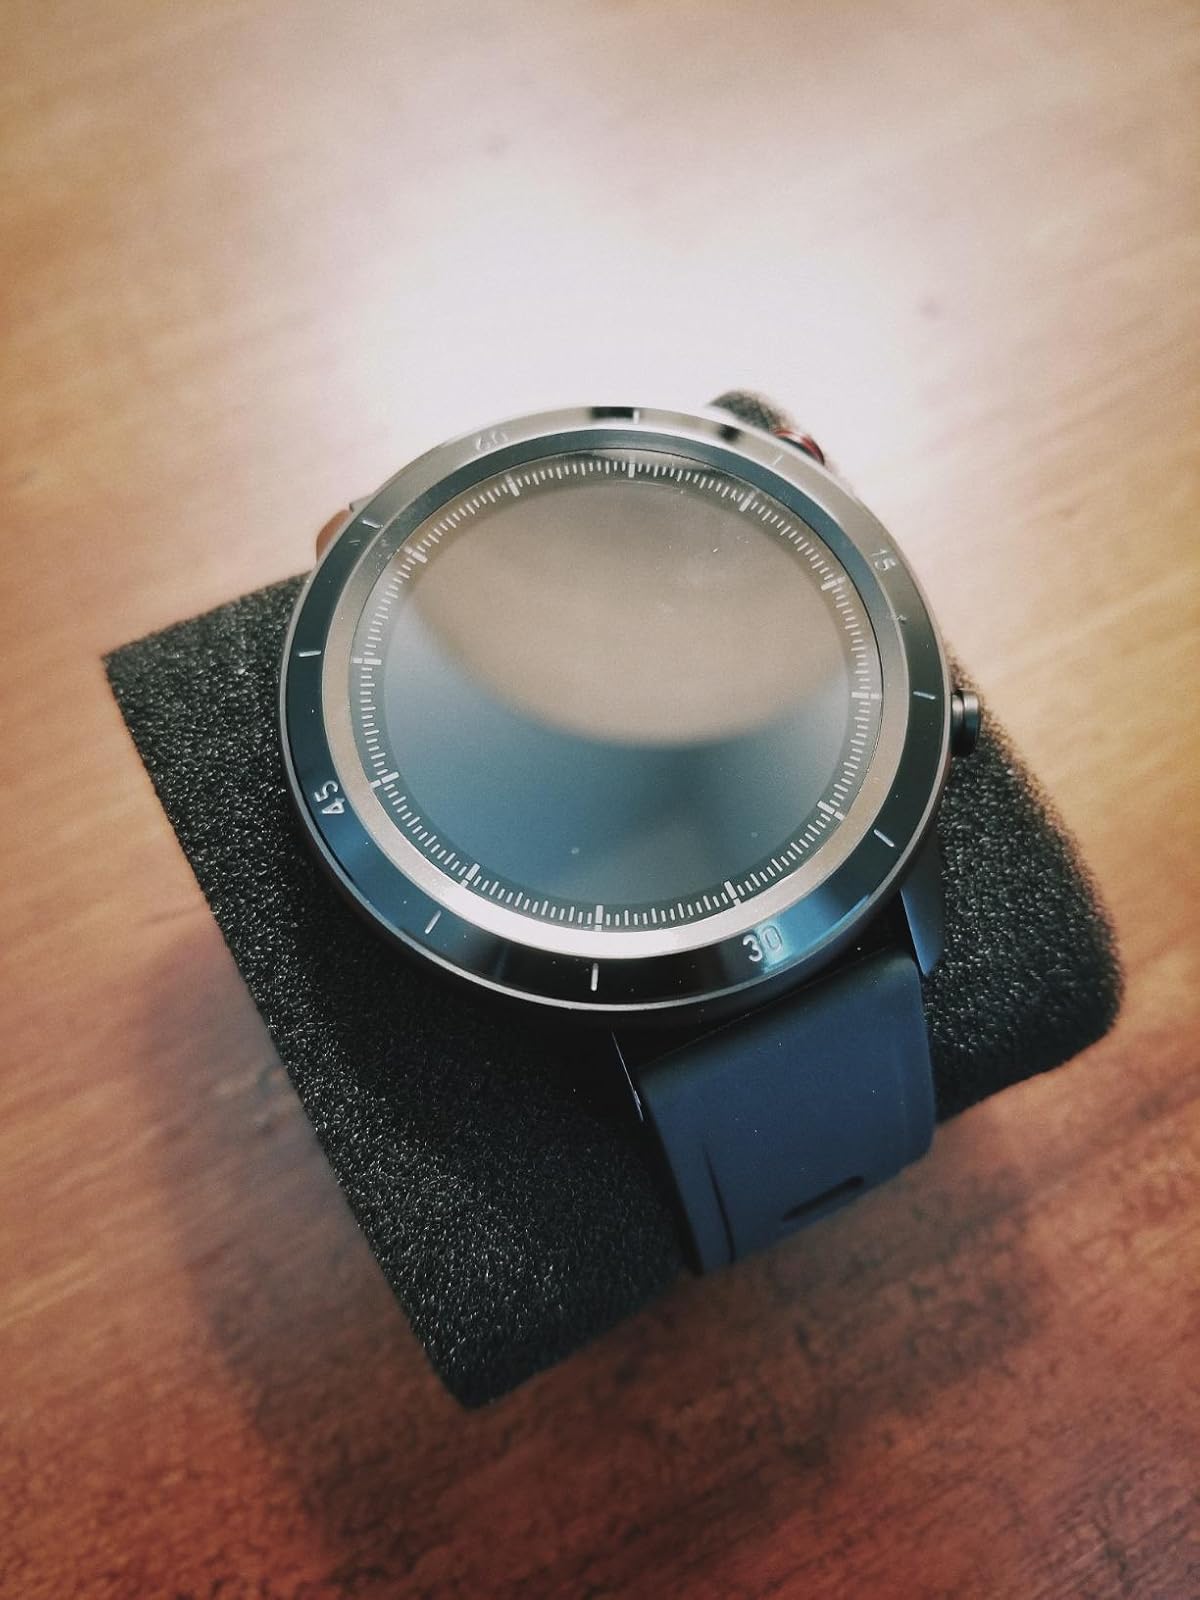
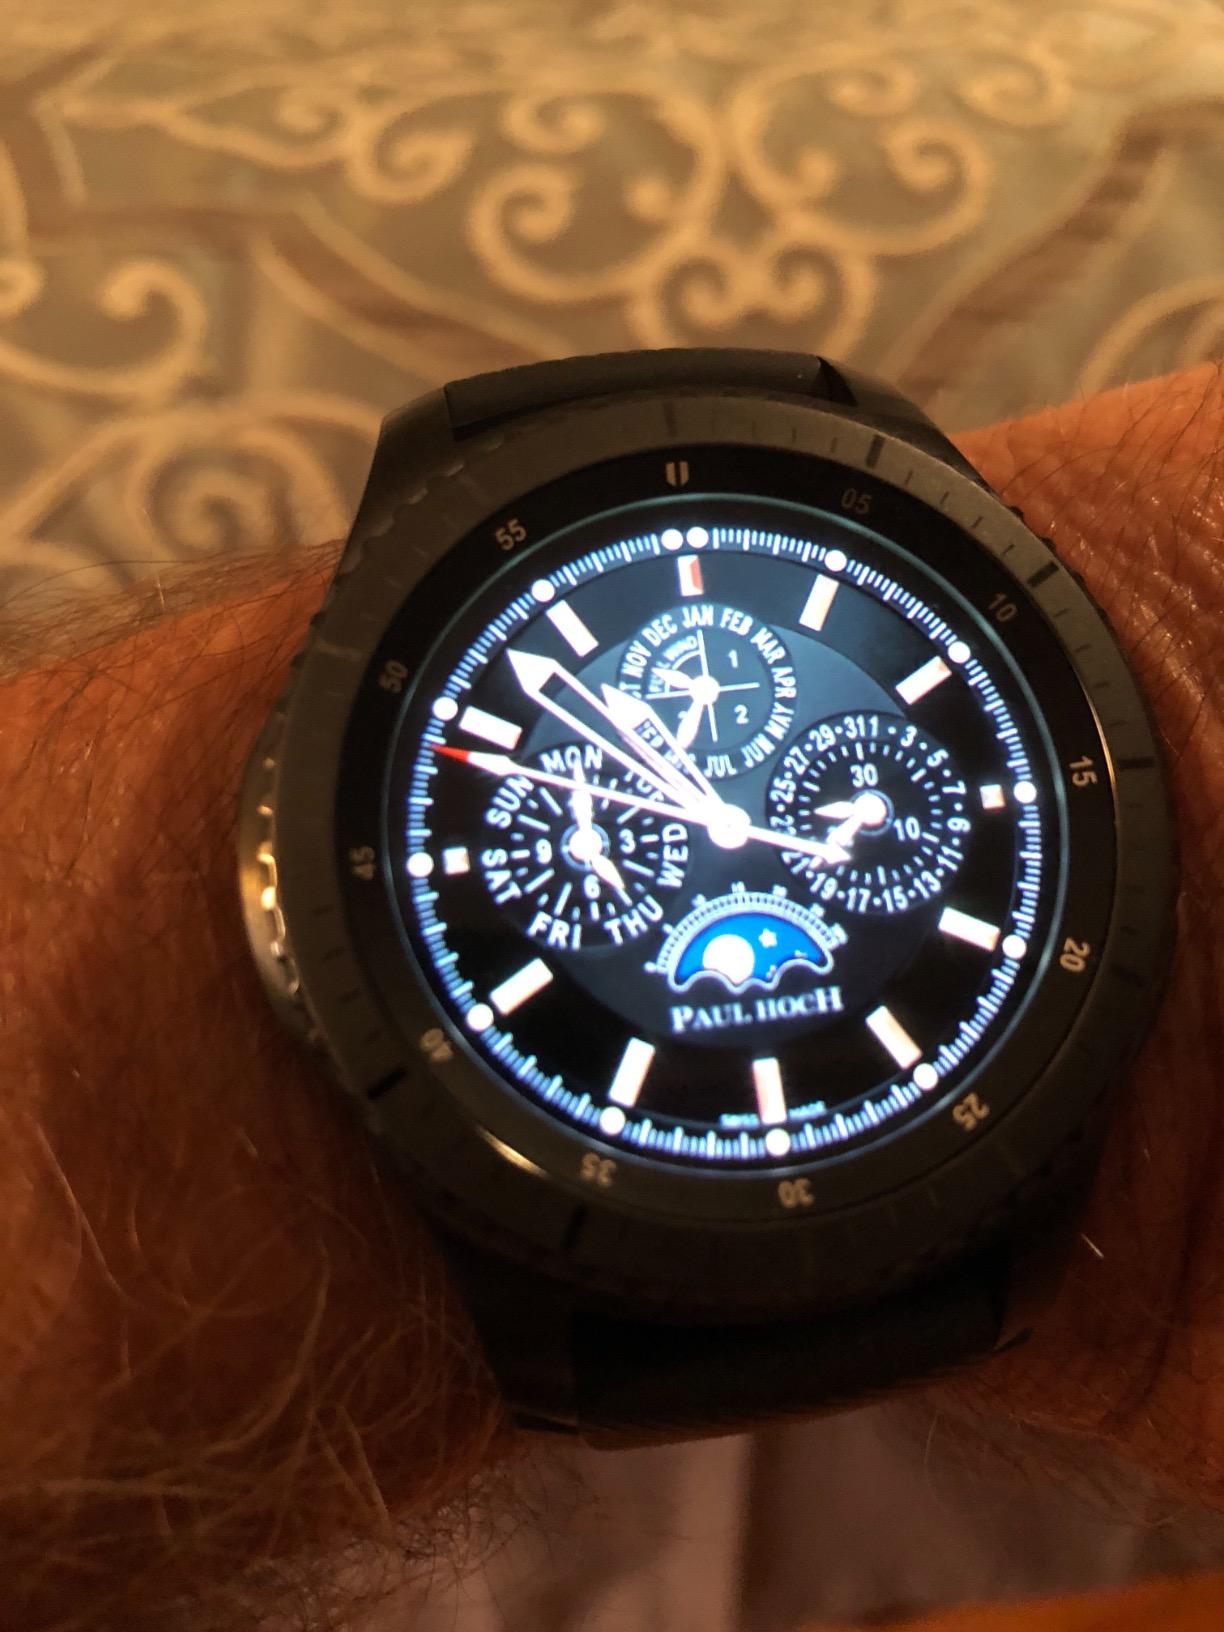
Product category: smartwatch
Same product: no